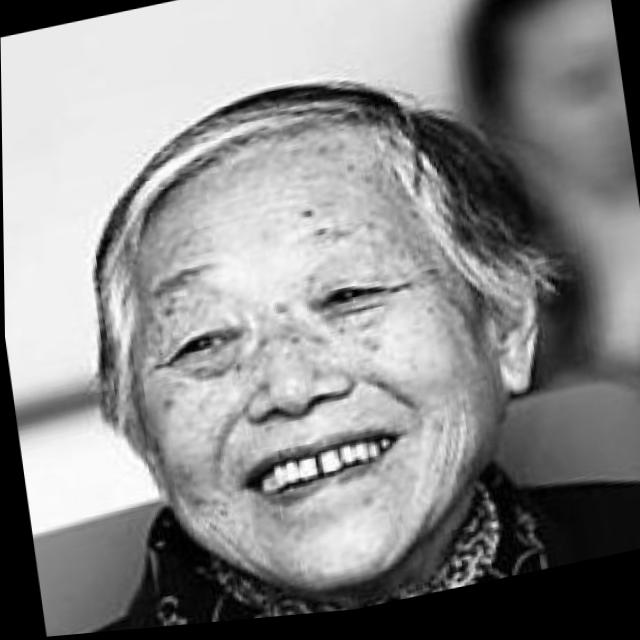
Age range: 65+